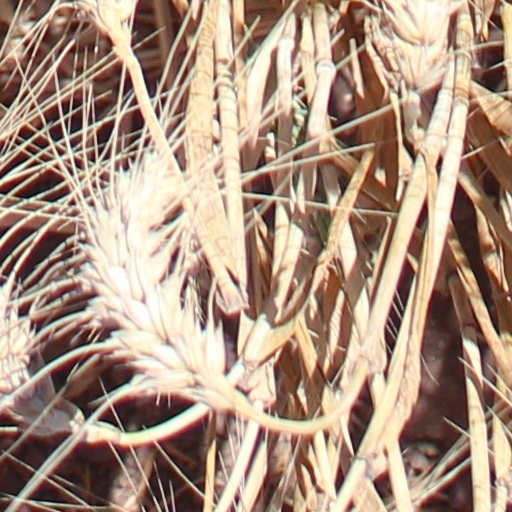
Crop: wheat